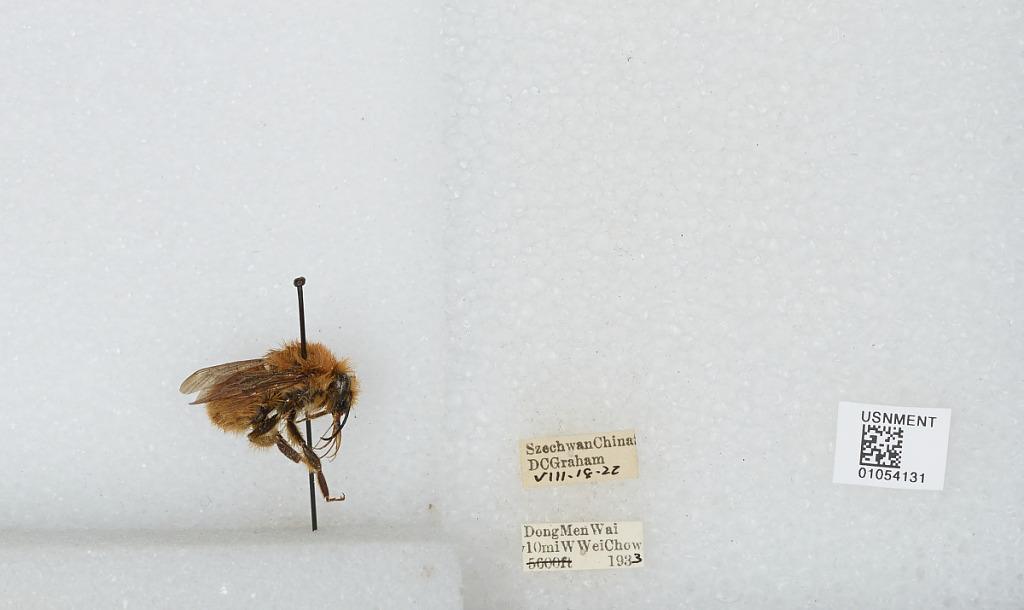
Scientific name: Bombus sp.
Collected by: D. Graham
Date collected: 1933-8-18
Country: China
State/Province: Sichuan
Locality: Dong Men Wai 10 miles West Wei Chow